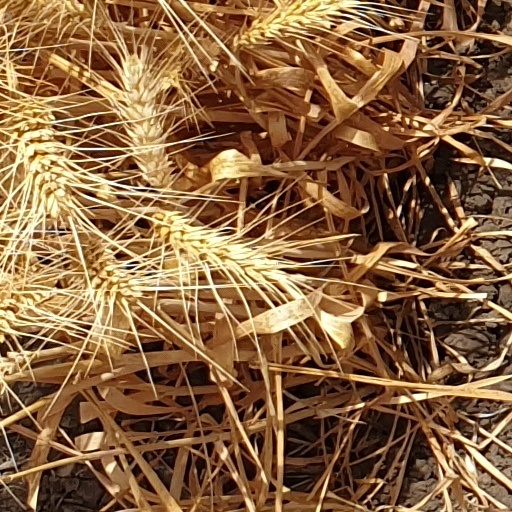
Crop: wheat